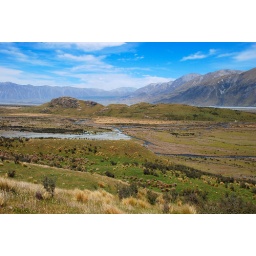
mount sunday in the rangitata river valley used for edoras in lotr